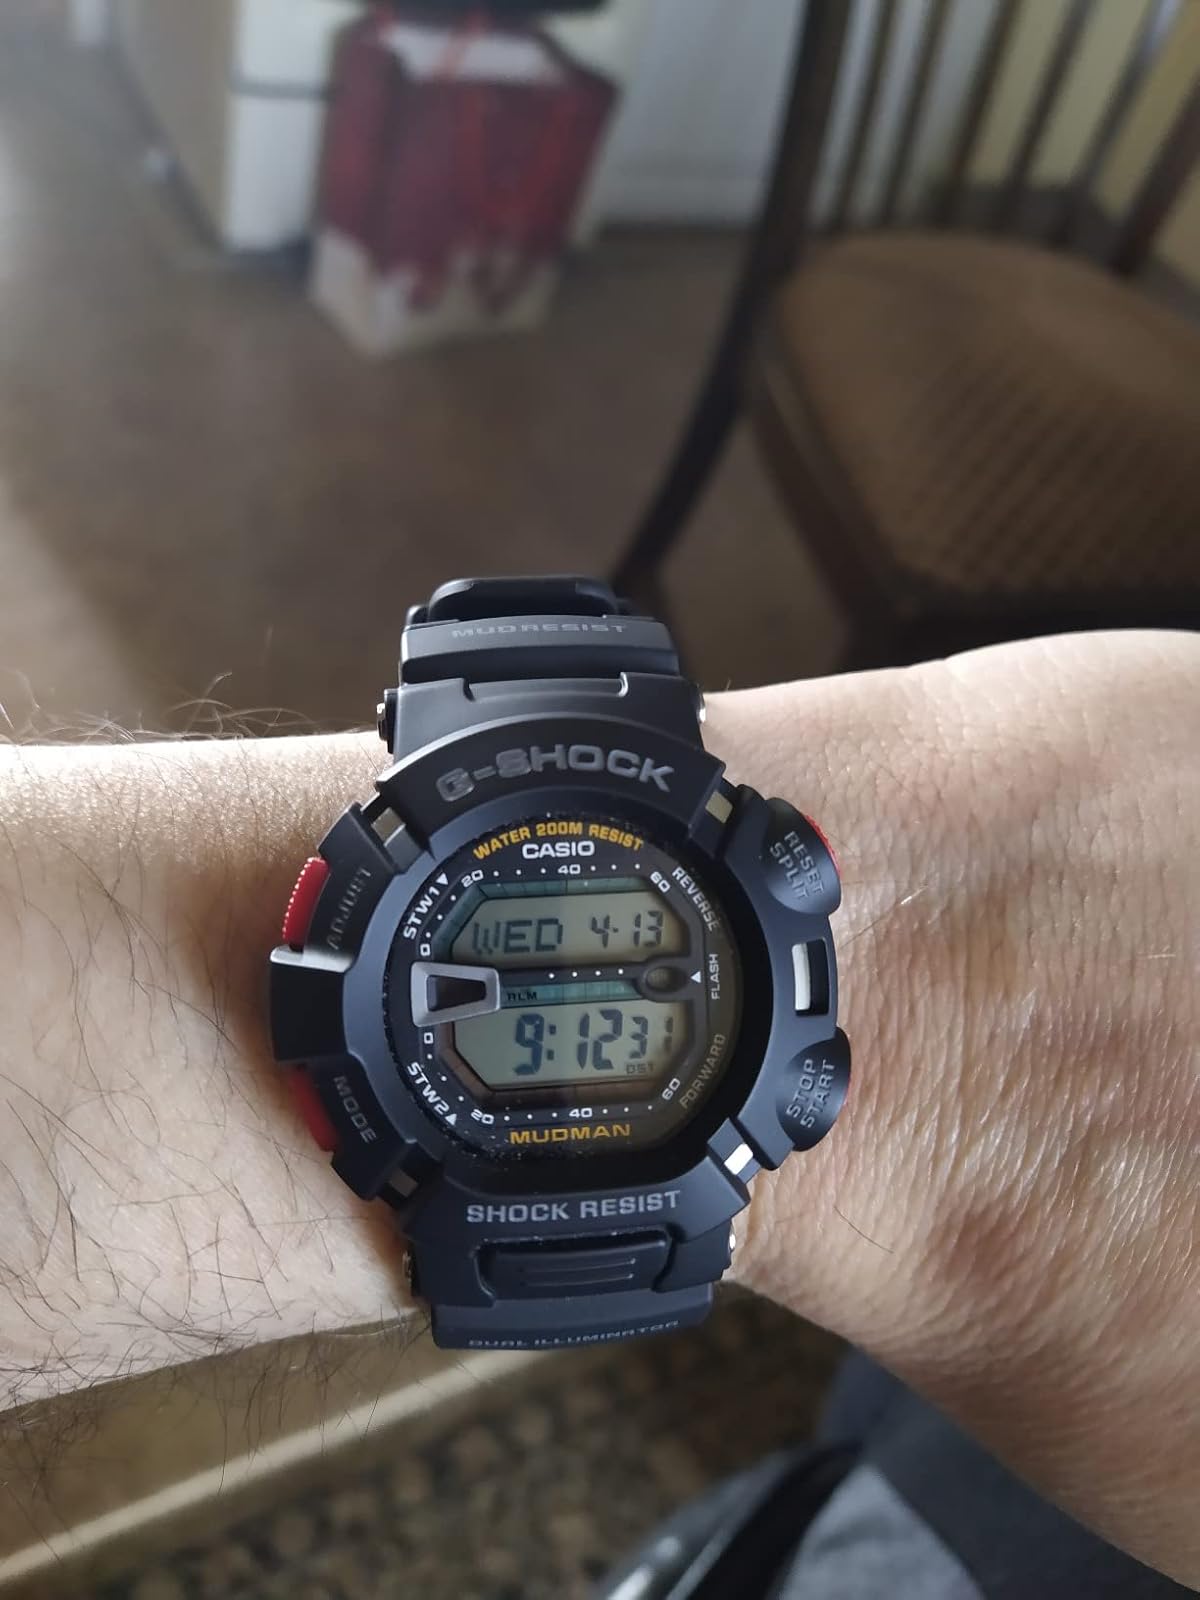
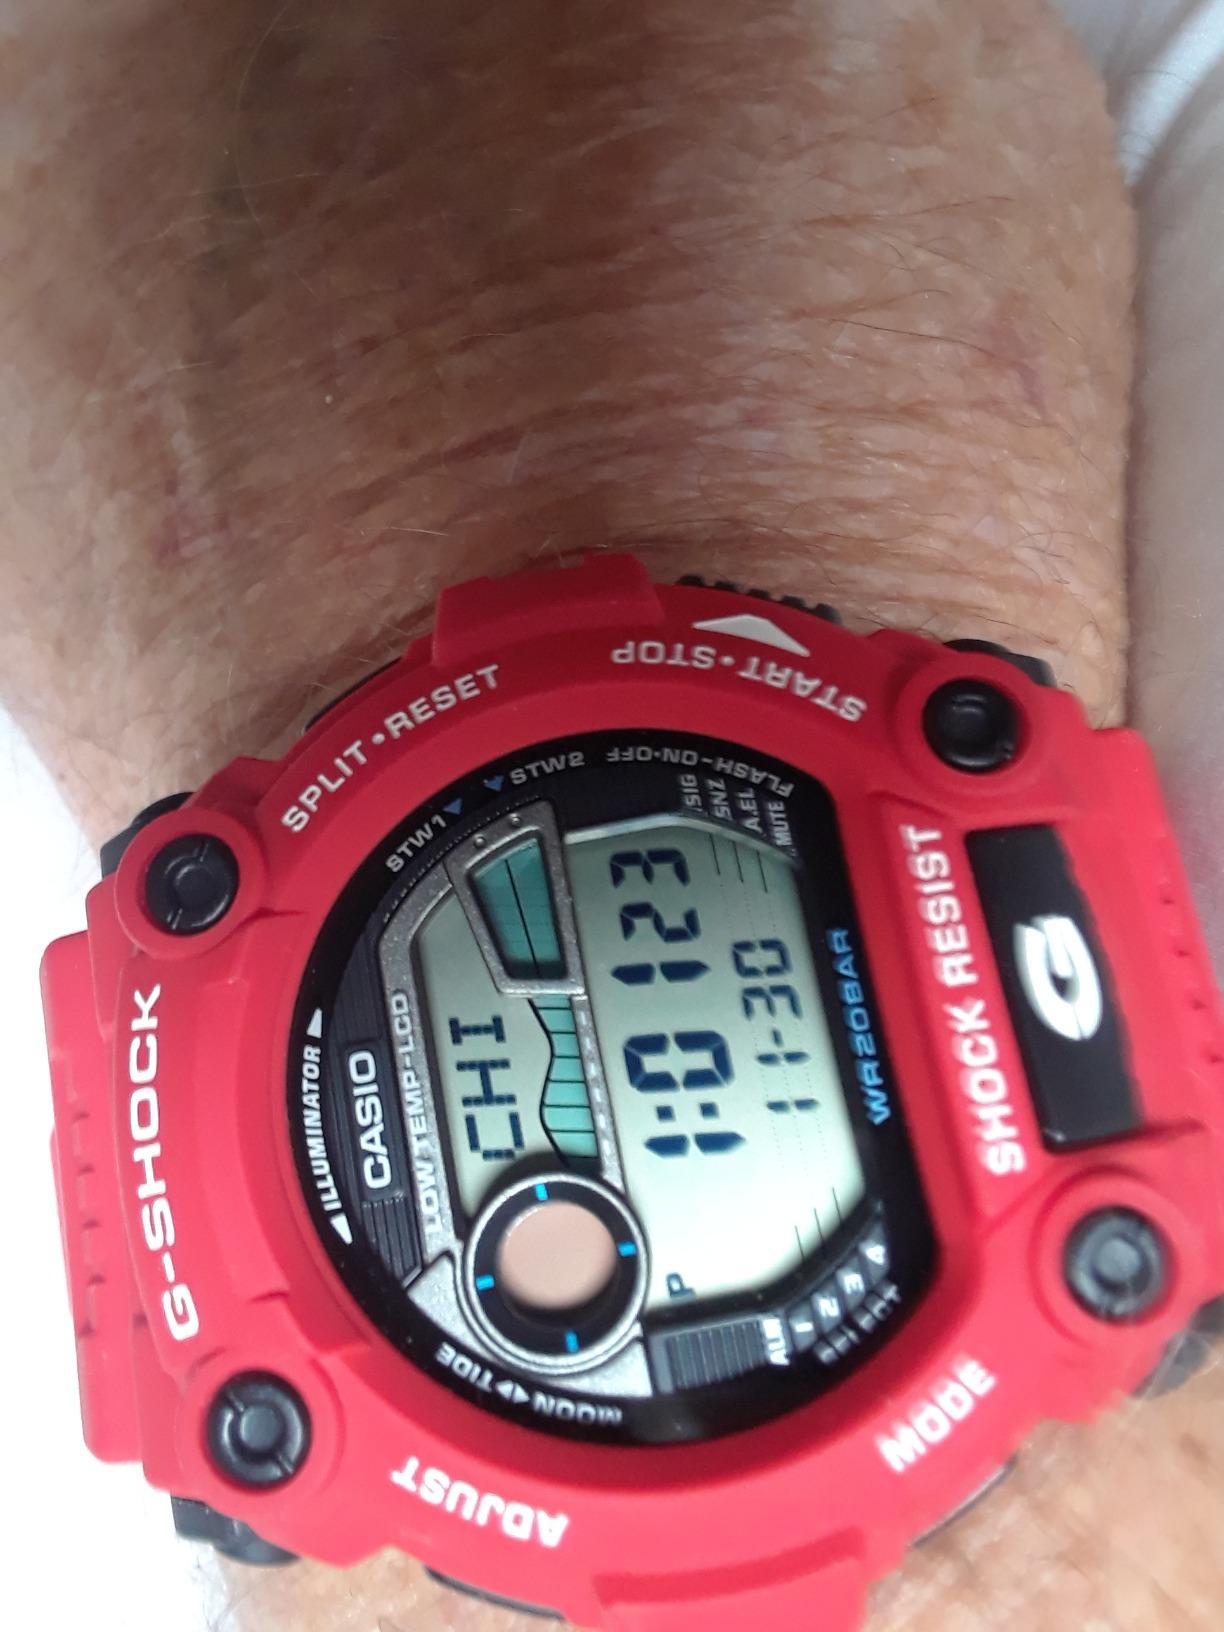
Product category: accessories_watch
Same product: no